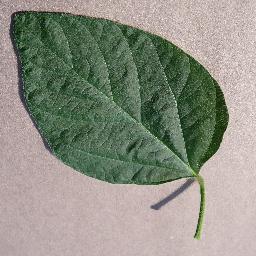
Label: Soybean___healthy